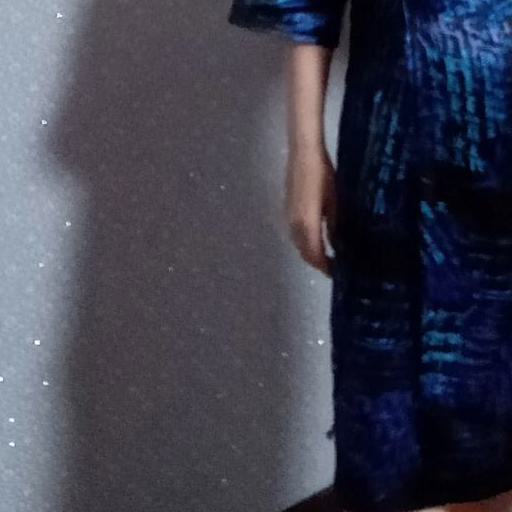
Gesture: no_gesture